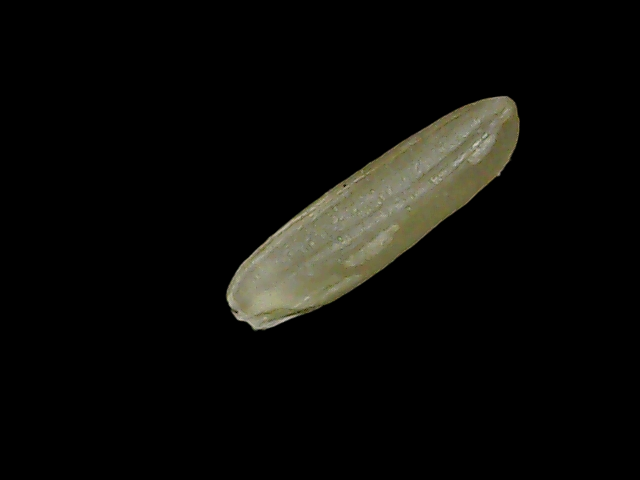
Rice variety: Binadhan19